Central African Republic national football team

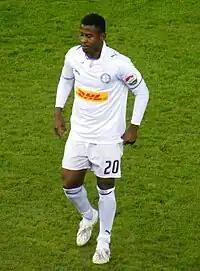
Foxi Kéthévoama is Central African Republic's most-capped player with 48 appearances.

On 30 March 2021, in the last group stage match of the Africa Cup of Nations qualification, Central African Republic lost 1–0 at home against Mauritania to finish bottom of their group; hence, they missed the opportunity, had they won, to finish second which would have qualified them for the final tournament for the first time in their history.